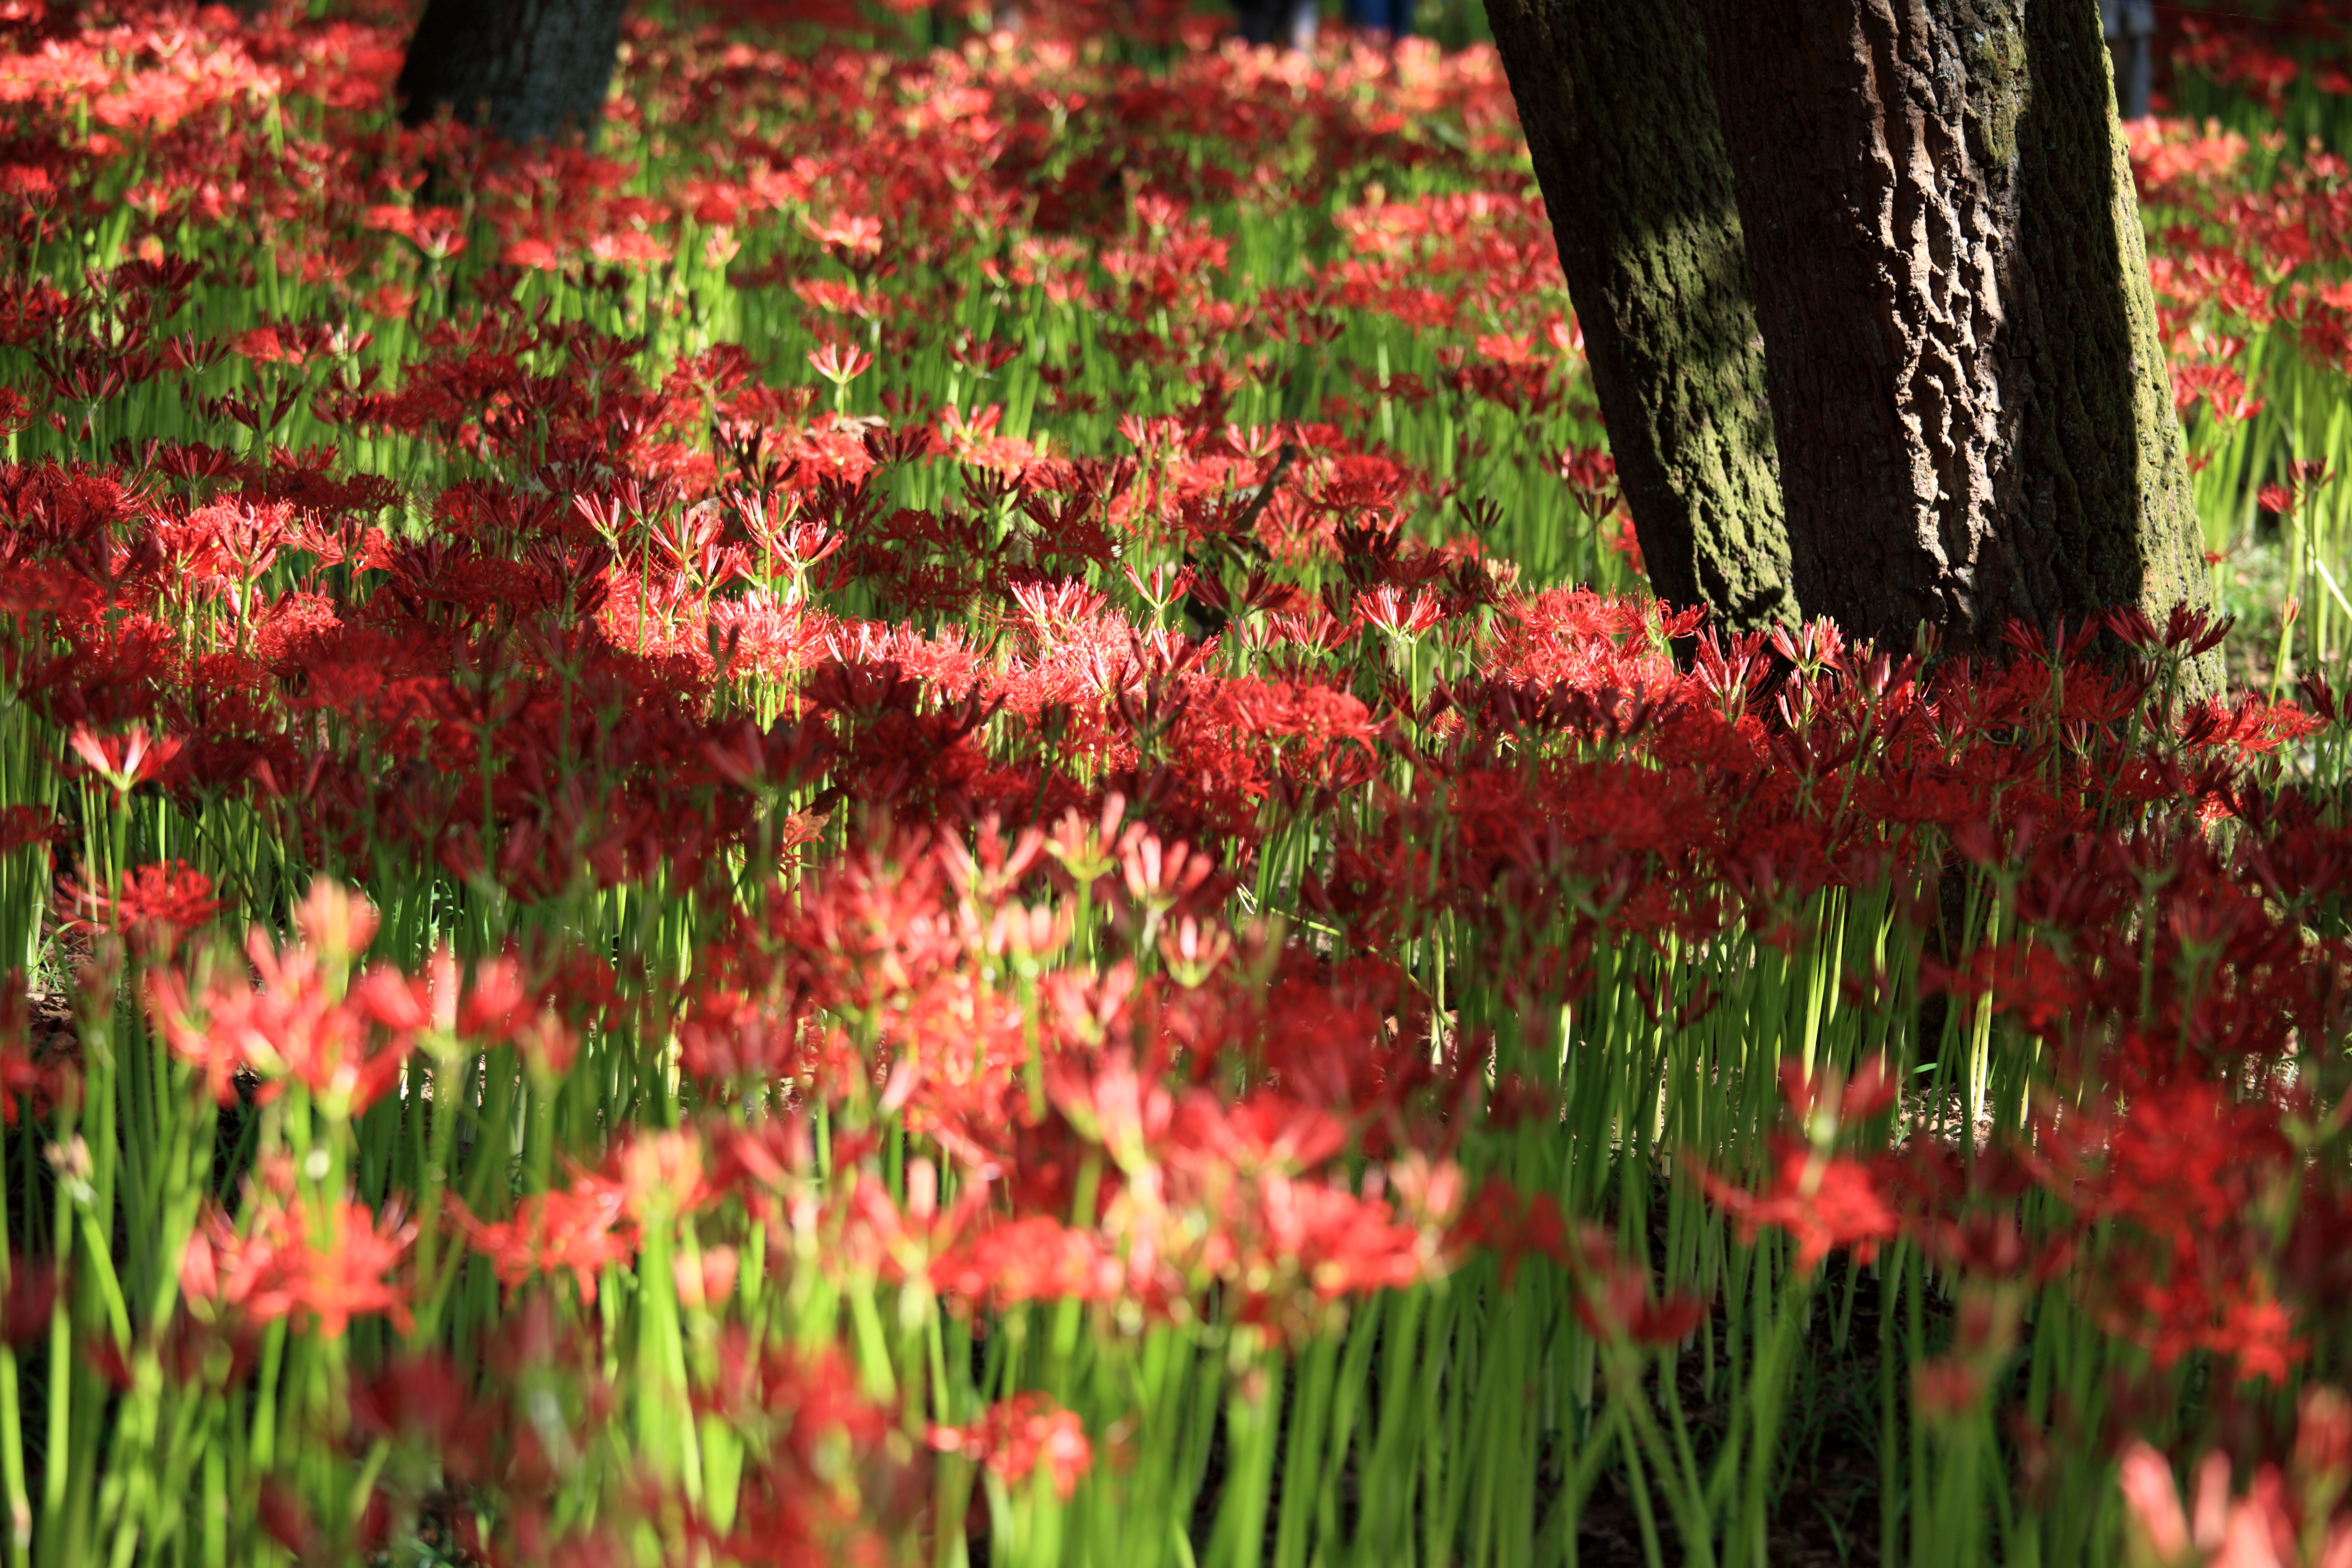
tree, grass, blossom, plant, meadow, leaf, flower, high, autumn, botany, flora, season, wildflower, cool image, shrub, 5d, hires, radiata, markii, hi, res, resolution, saitama, lycoris, redspiderlily, hidaka, kinchakuda, flowering plant, grass family, woody plant, land plant